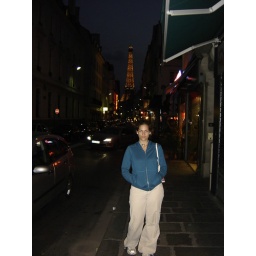
K on a street in Paris, Eiffel tower in background